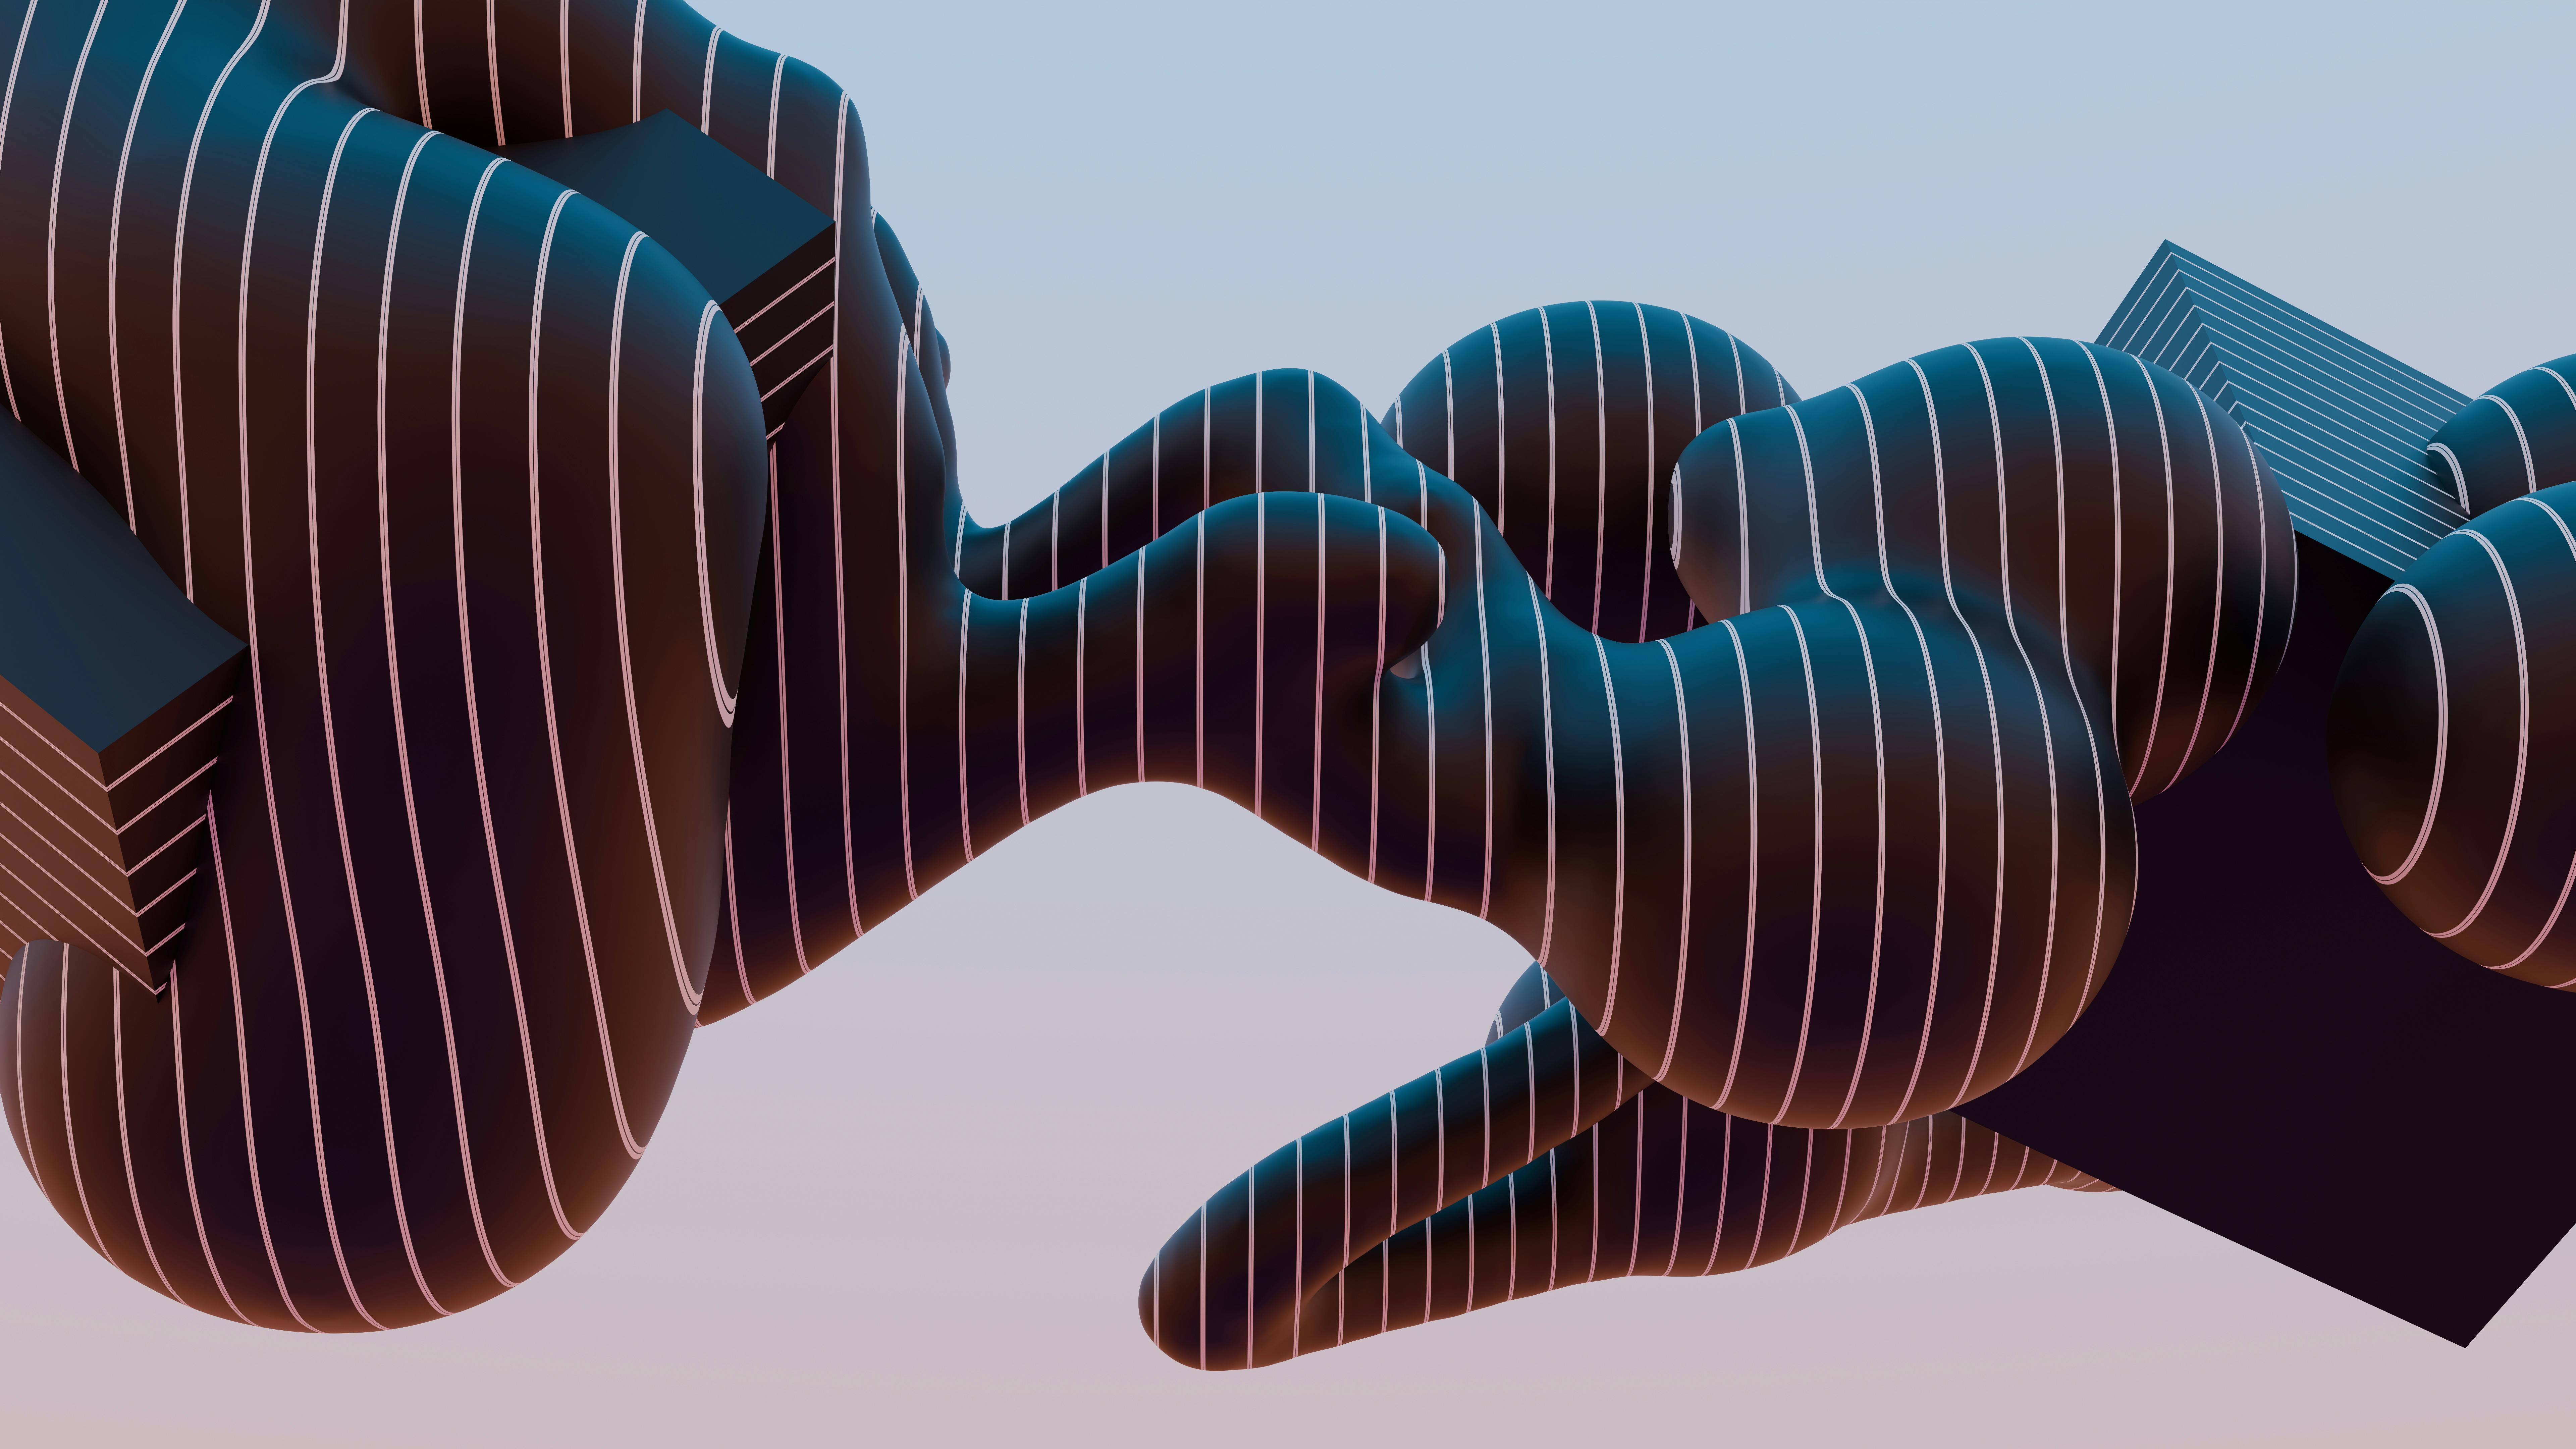
art, hand, arm, azure, water, gesture, finger, elbow, font, thumb, electric blue, Tints and shades, pattern, magenta, nail, thigh, symmetry, human leg, graphics, carmine, knee, circle, graphic design, fun, shadow